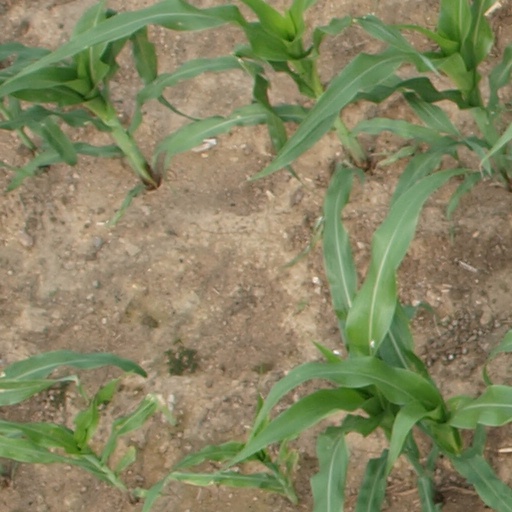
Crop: maize; corn